Tirupathi Express

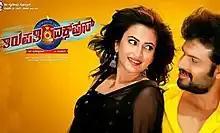

Tirupathi Express is a 2014 Kannada language romantic comedy film starring Sumanth Shailendra and Kriti Kharbanda. The film was written and directed by P Kumar and produced by Shailendra Babu. The film is an official remake of the Telugu movie "Venkatadri Express".